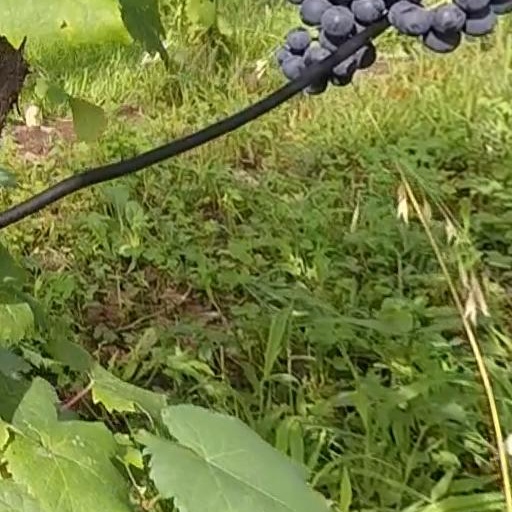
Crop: grape